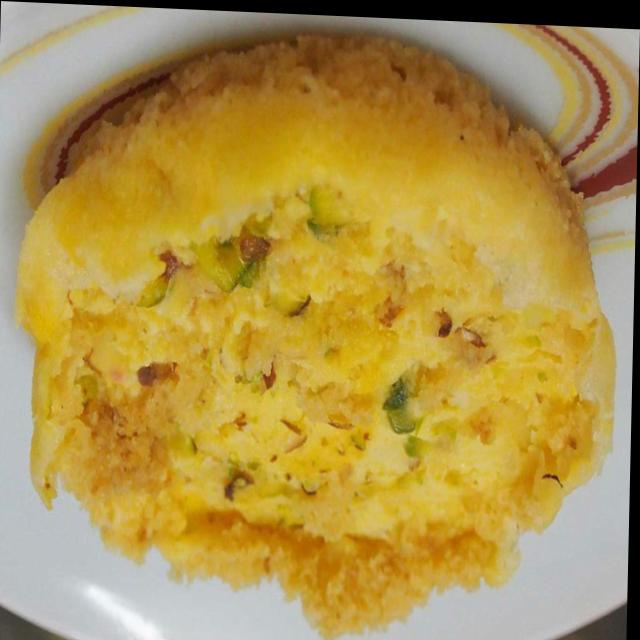
Dish: ghevar